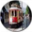
Label: streetcar